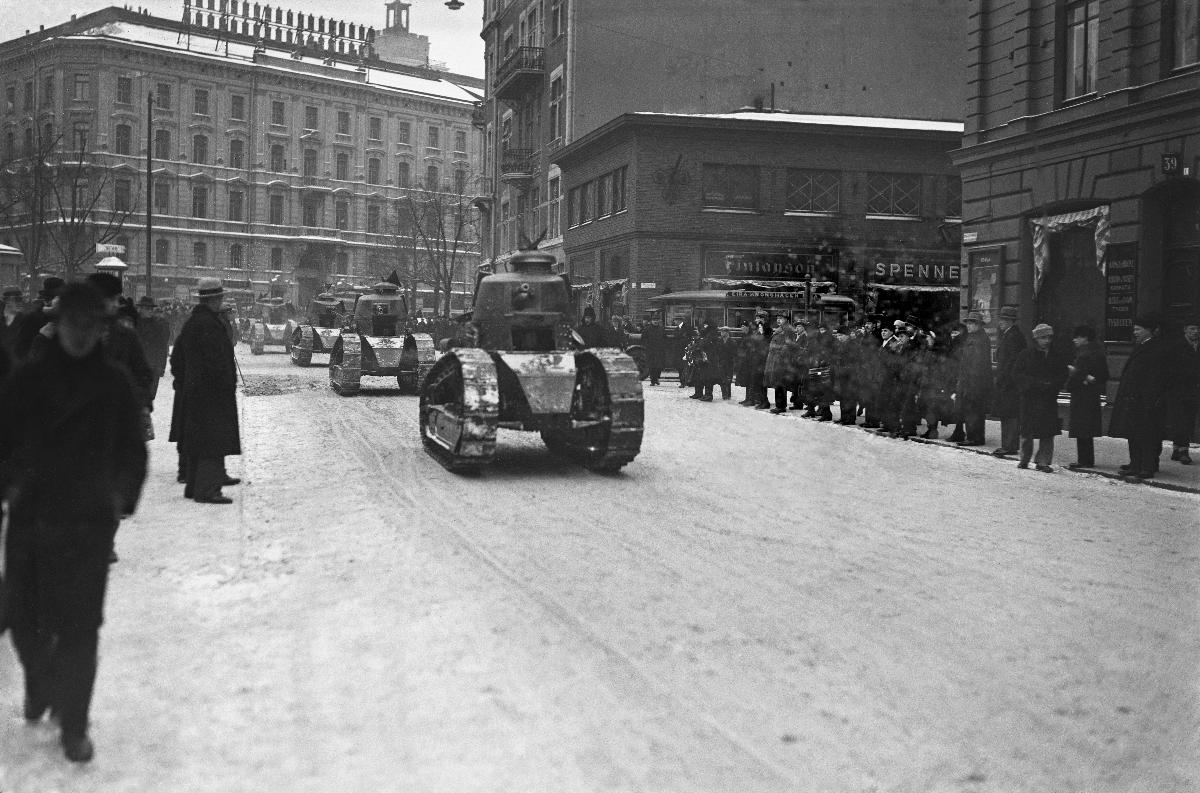
Mäntsälän kapina
Mäntsäläupproret; Mäntsälä rebellion
sisällön kuvaus: Mäntsälän kapina 27.2.-6.3.1932. Panssarivaunuja Helsingin Pohjoisesplanadilla. Panssarivaunukomppania siirretään Kaartinmaneesiin. content description: Mäntsälän rebellion 27.2.-6.3.1932. Tanks on Pohjoisesplanadi street in Helsinki. innehållsbeskrivning: Mäntsäläupproret 27.2.-6.3.1932. Pansarvagnar på Norra Esplanadgatan i Helsingfors. Tankkompaniet flyttas till Gardesmanegen.
Kuvaaja: Sundström, Hugo, kuvaaja
Vuosi: 1932
Paikka: Suomi, Uusimaa, Helsinki
Aiheet: politiikka; äärioikeistolaisuus; lapuanliike; kapinat; panssarivaunut; HBL; politics; far right; Lapua movement; insurgencies; right-wing extremism; rebellion; tanks; streets; politik; högerextremism; Lapporörelsen; uppror; lapporörelsen; kravaller; pansarvagnar; gator; stridsvagnar